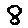
Label: 8